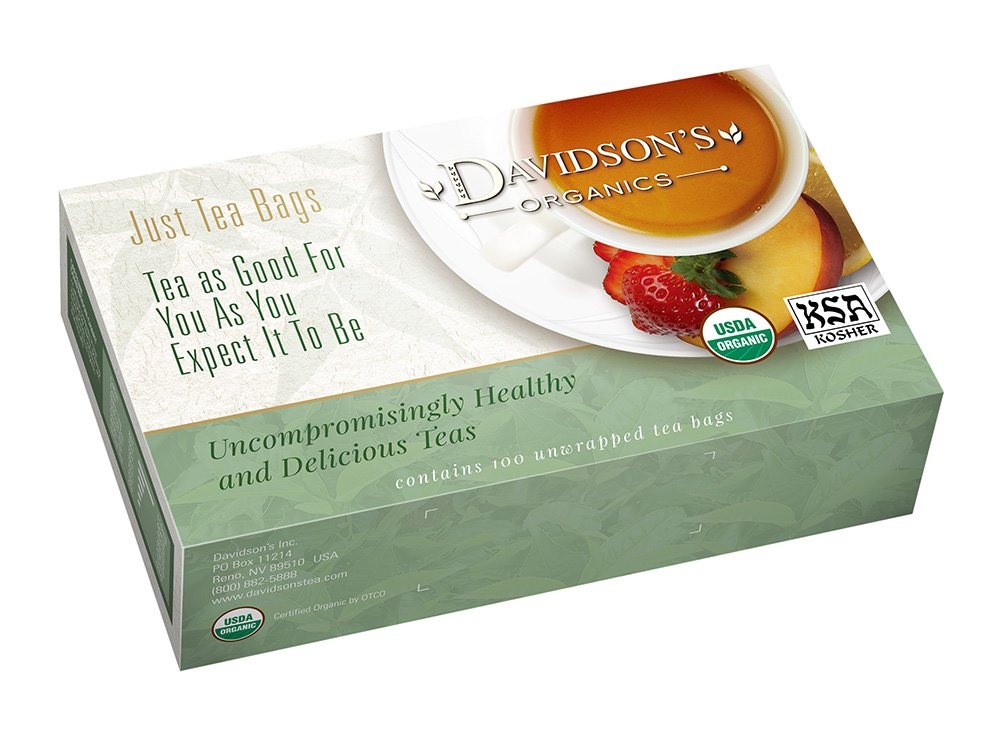
Item Name: Davidson's Organics, Red Passion, 100-count Unwrapped Tea Bags
Bullet Point 1: Red Passion combines tropical fruit essence and fragrant spice with a base of South African rooibos. Davidson's Red Passion is a bold, fruity brew with sweet, earthy undertones.
Bullet Point 2: LEAF TO CUP: From our farms in India to your family, Davidson’s Organics is a vertically integrated provider of premium teas at affordable prices. We grow, import, blend, package, and sell - overseeing the entire journey of our tea from the leaf cuttings to the infusion in your cup.
Bullet Point 3: ALWAYS ORGANIC: Davidson’s Organics is a 3rd generation organic tea grower delivering on its promise of providing top-notch USDA certified organic teas. Our teas are grown non-GMO & free from harmful chemicals and pesticides. We are responsibly sourced and sustainably farmed. We believe in the holistic health of our farms, farmers, plants & animals.
Bullet Point 4: A CUP OF WELLNESS: Davidson’s offers a diverse selection of tea blends for the most discerning palates. From loose leaves to tea bags & iced, and from ayurvedic to herbal, our organic teas deliver the perfect pick me up or a restful respite. Enjoy our balanced tea blends for optimal health and sipping pleasure.
Bullet Point 5: TRUST OUR TEA: Davidson's Organics was the first purveyor of fine organic teas. Since 1976, we’ve worked tirelessly to develop blends that are true reflections of their names, while being committed to sourcing healthy ingredients grown by generations of skilled small farmers. Enjoy Davidson's Organics, the organic tea that sets the standards for the highest quality.
Value: 100.0
Unit: Count

Price: 25.25